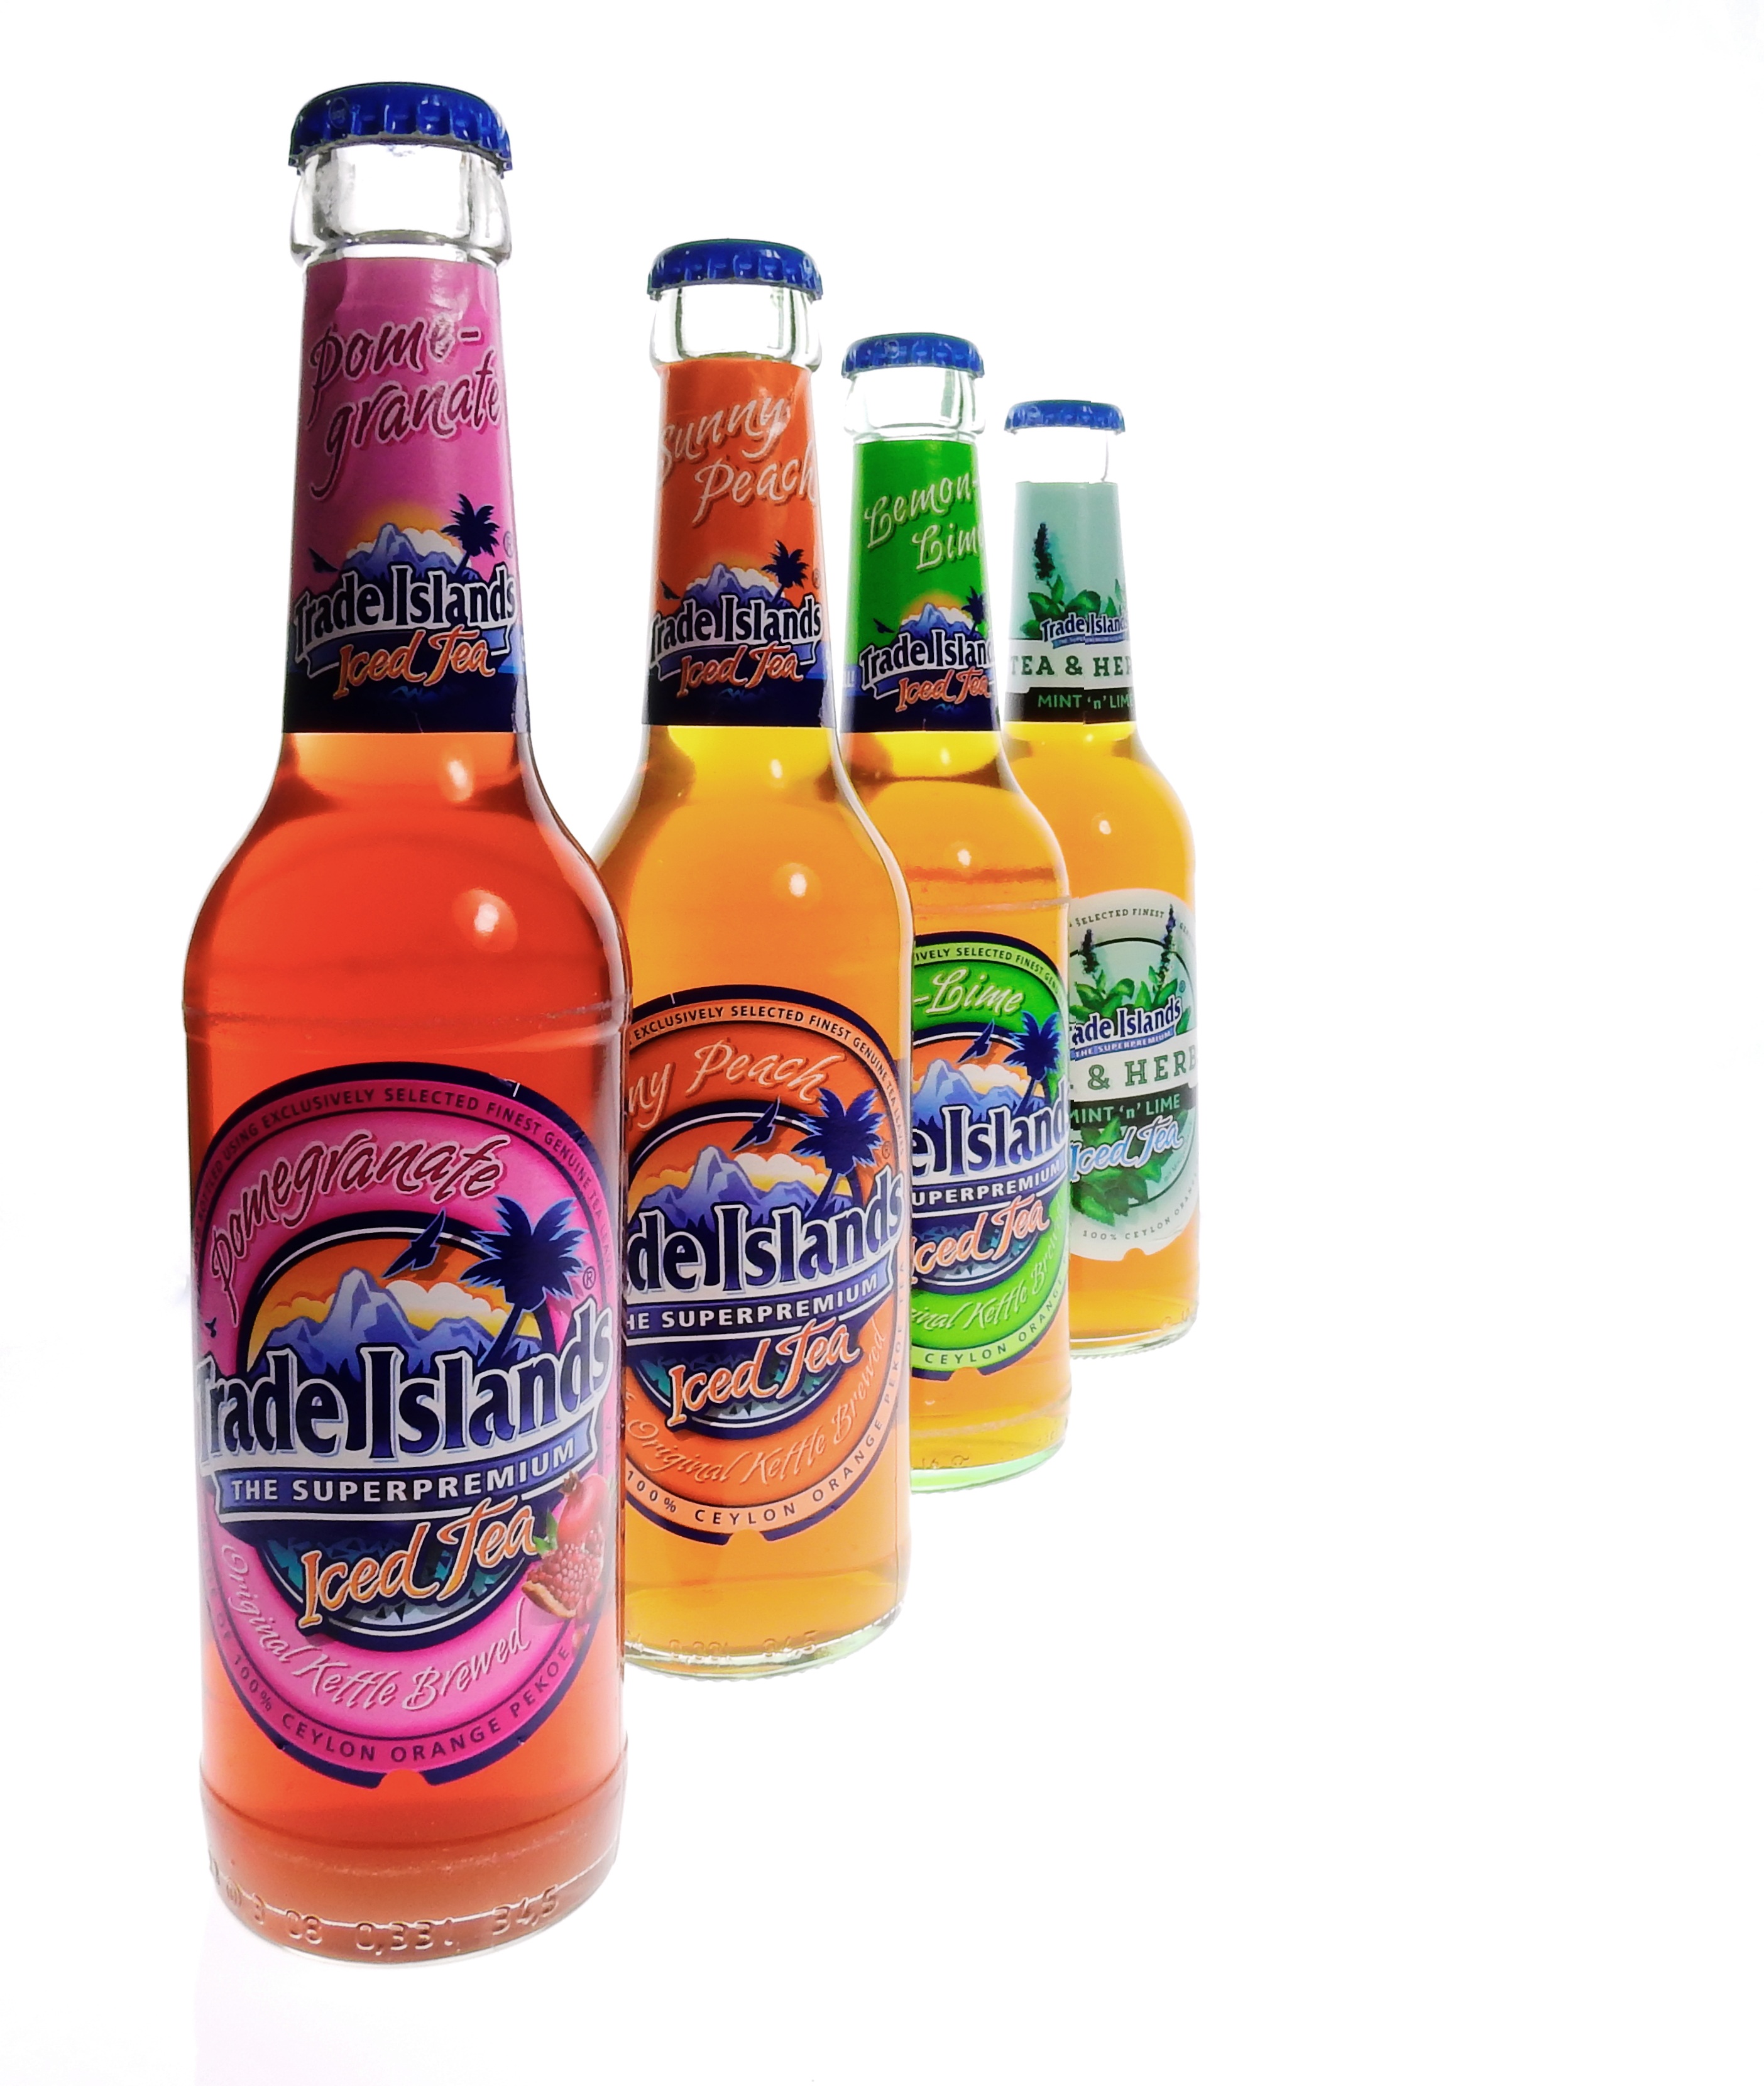
produce, drink, bottle, energy, juice, caffeine, refreshment, thirst, tee, nectar, ceylon, black tea, thirst quencher, energy drink, ice tea